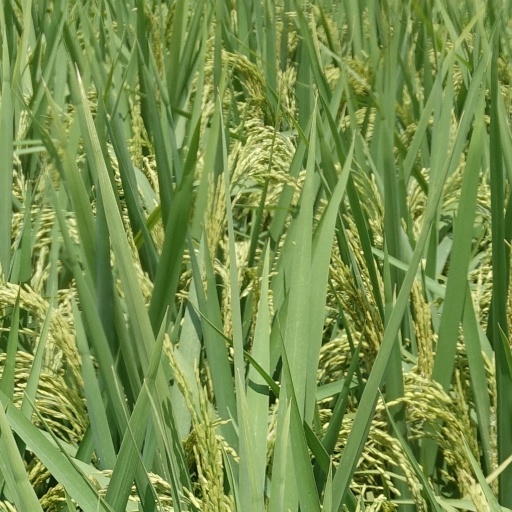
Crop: rice